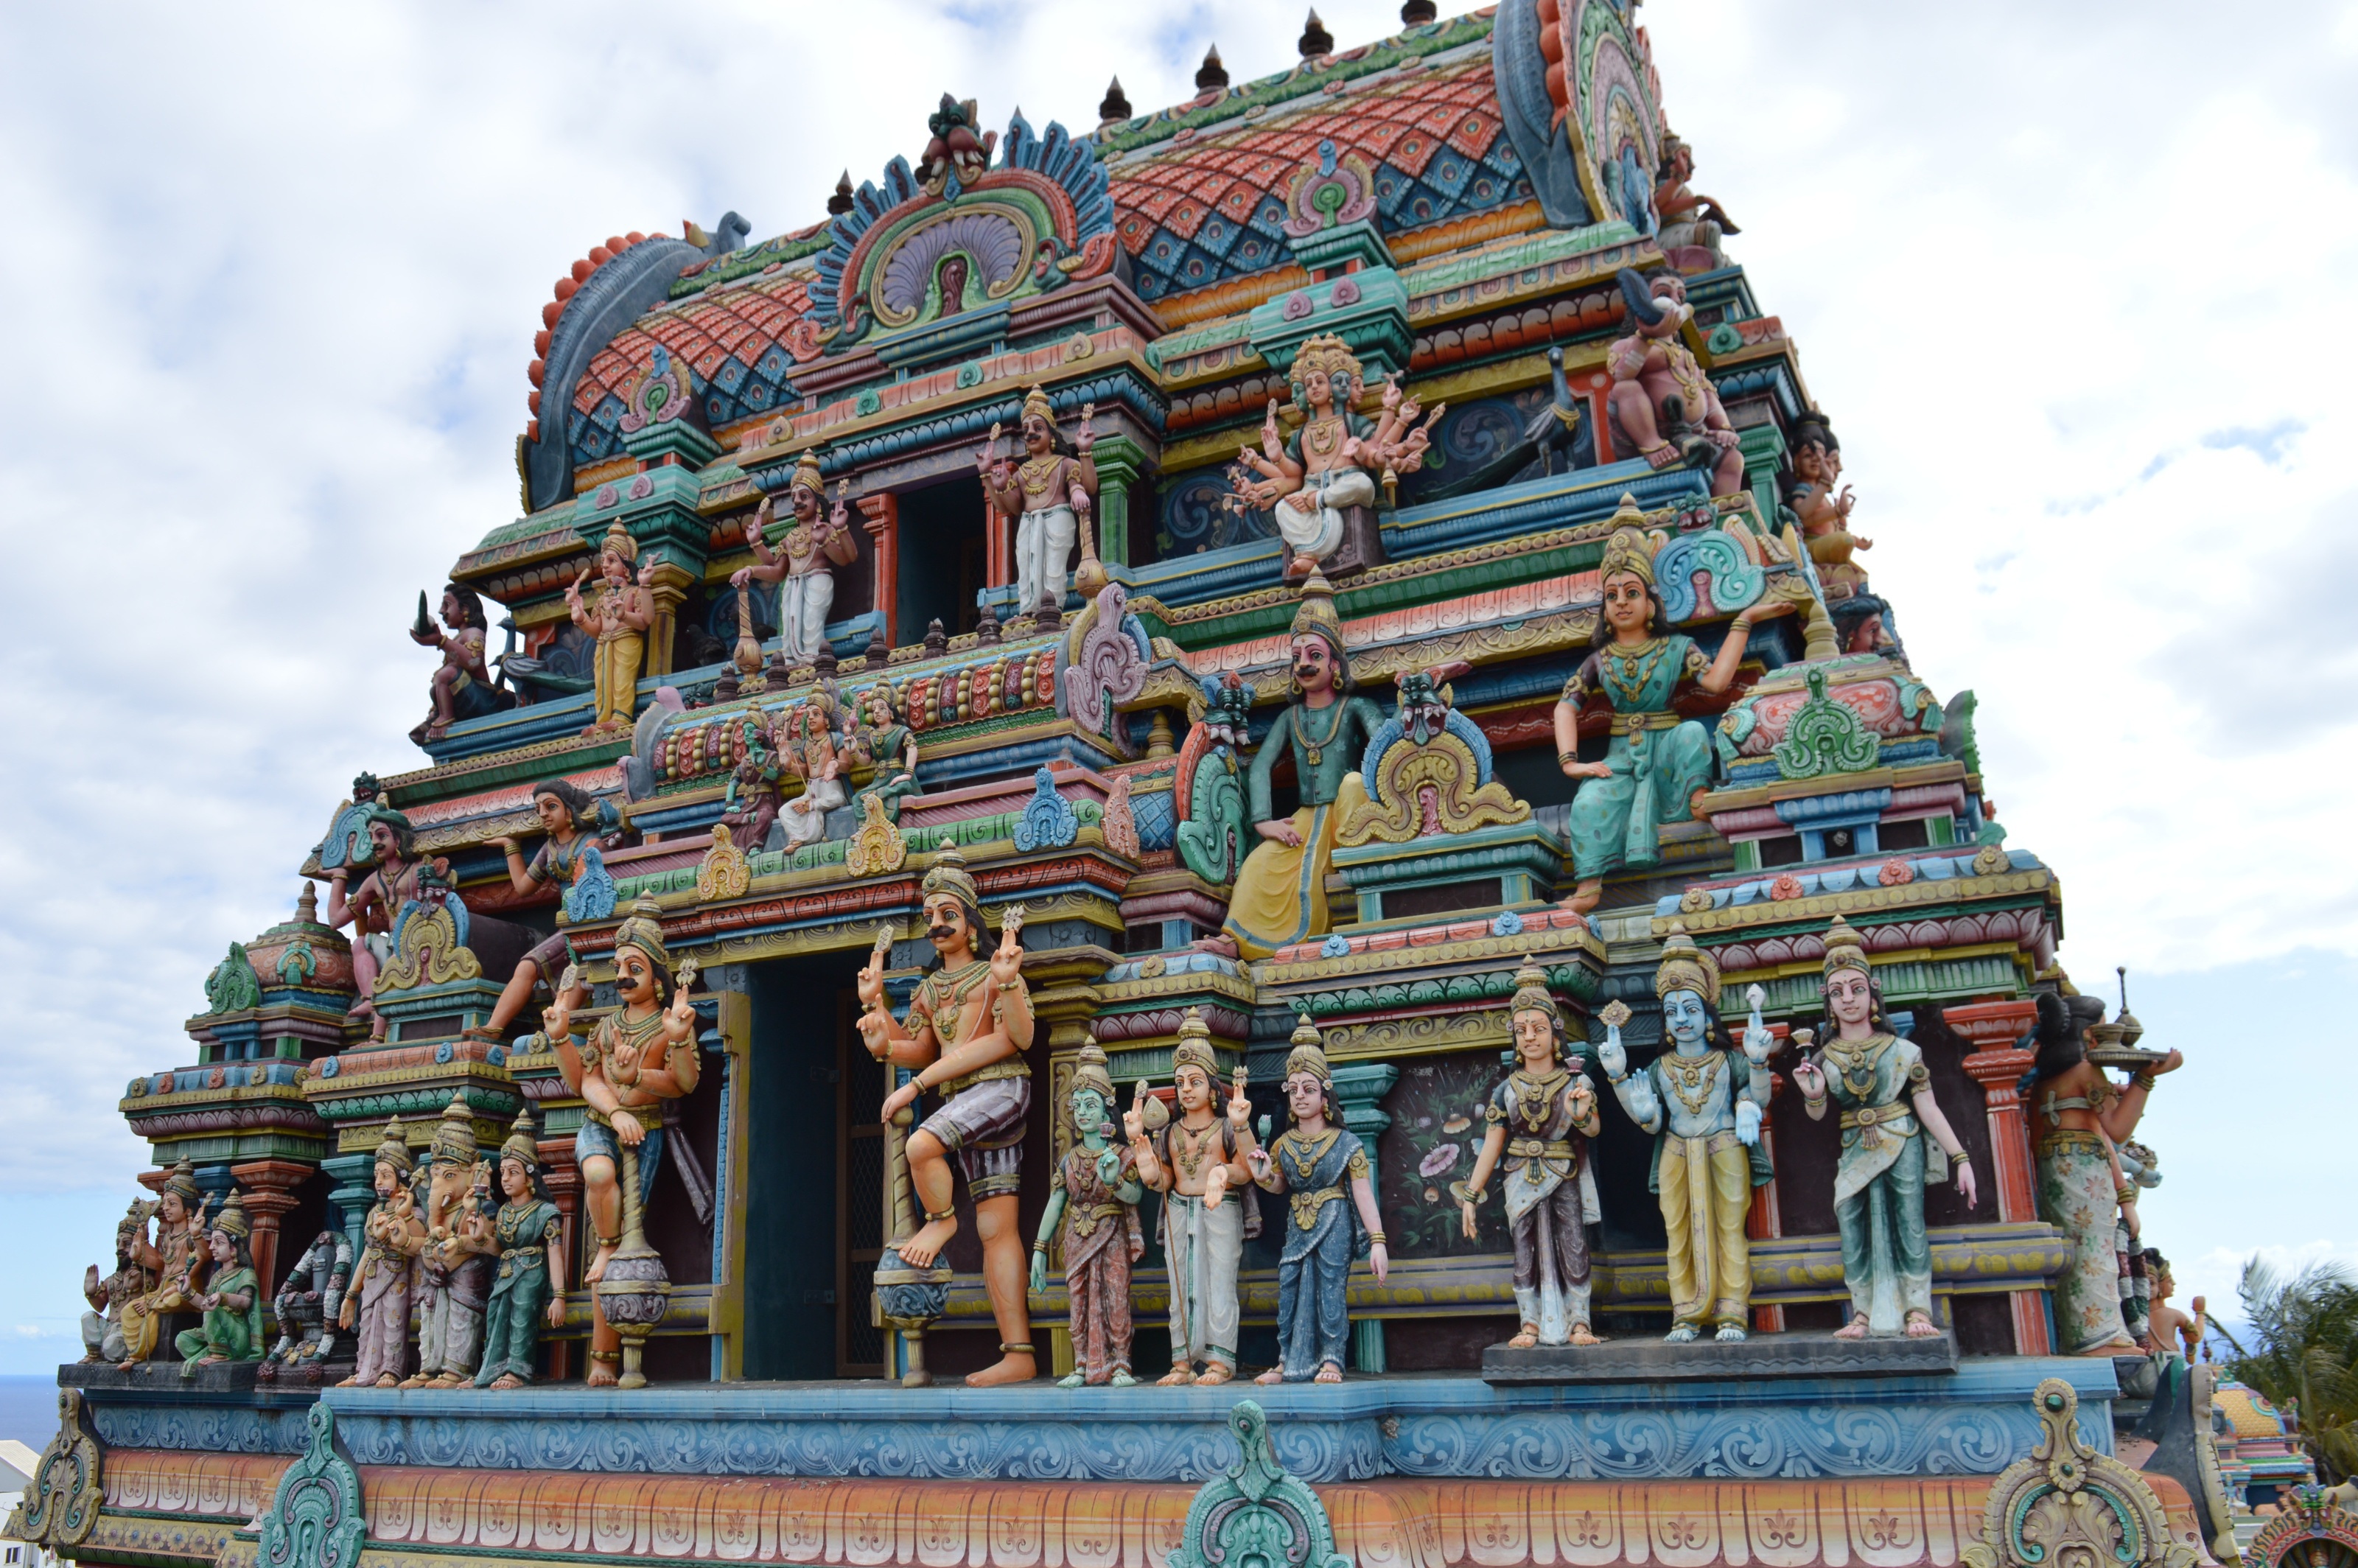
architecture, building, palace, tower, religion, landmark, place of worship, temple, chinese architecture, pagoda, wat, hindu temple, historic site